Code of Federal Regulations

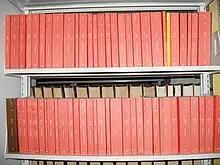
A few volumes of the CFR at a law library (titles 12–26)

In the law of the United States, the Code of Federal Regulations (CFR) is the codification of the general and permanent regulations promulgated by the executive departments and agencies of the federal government of the United States. The CFR is divided into 50 titles that represent broad areas subject to federal regulation.